Heller-Hurwicz Economics Institute

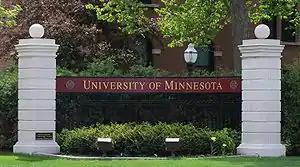
HHEI is part of the University of Minnesota College of Liberal Arts' economics department.

The Heller-Hurwicz Economics Institute was launched in 2010 in order to promote socioeconomic research.